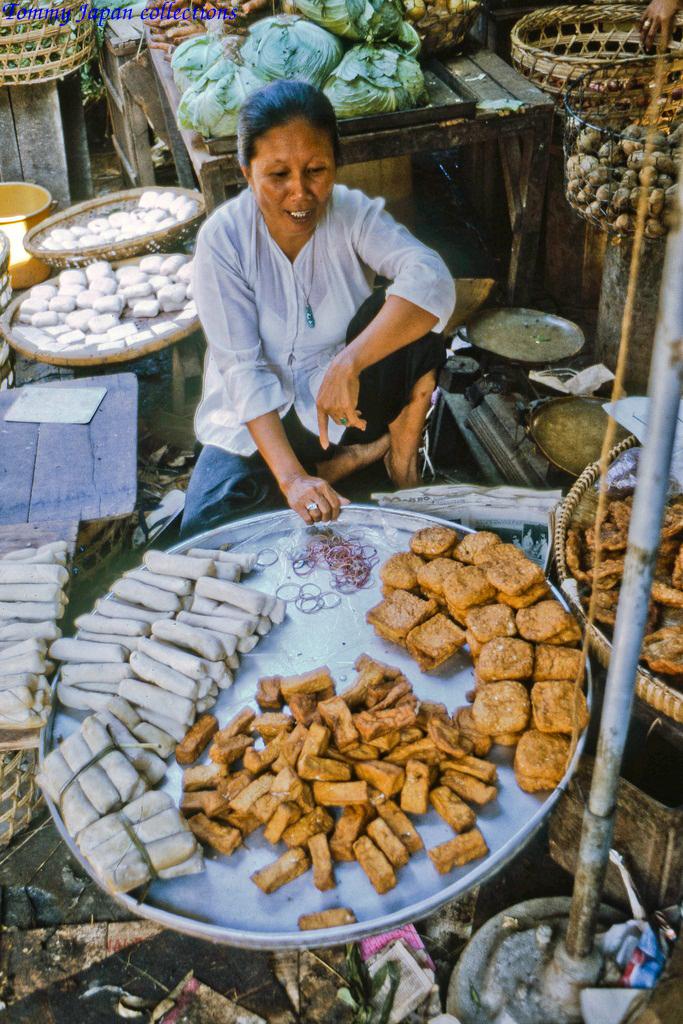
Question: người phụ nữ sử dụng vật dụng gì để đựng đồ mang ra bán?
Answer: người phụ nữ sử dụng cái thau